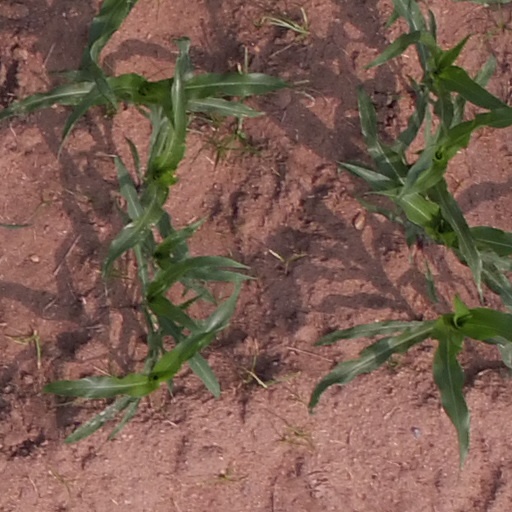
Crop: maize; corn